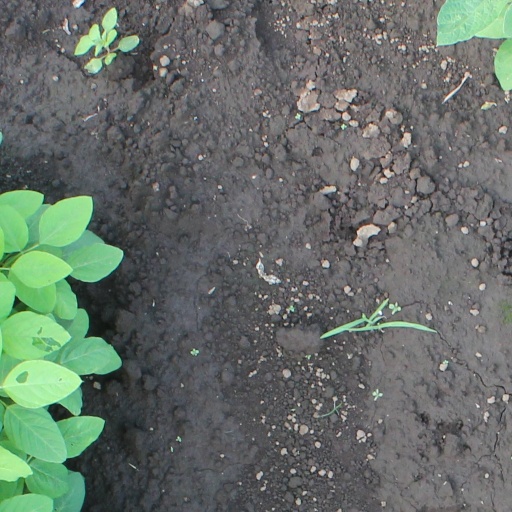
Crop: soybean